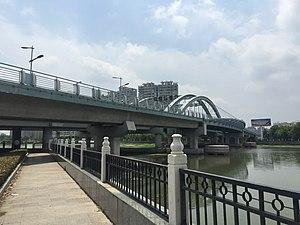
Le xian de Funing est un district administratif de la province du Jiangsu en Chine. Il est placé sous la juridiction de la ville-préfecture de Yancheng.